Subdural empyema

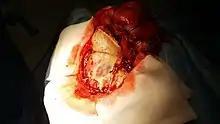
Subdural empyema

Bacterial or occasionally fungal infection of the skull bones or air sinuses can spread to the subdural space, producing a subdural empyema. The underlying arachnoid and subarachnoid spaces are usually unaffected, but a large subdural empyema may produce a mass effect. Further, a thrombophlebitis may develop in the bridging veins that cross the subdural space, resulting in venous occlusion and infarction of the brain. With treatment, including surgical drainage, resolution of the empyema occurs from the dural side, and, if it is complete, a thickened dura may be the only residual finding. Symptoms include those referable to the source of the infection. In addition, most patients are febrile, with headache and neck stiffness, and, if untreated, may develop focal neurologic signs, lethargy, and coma. The CSF profile is similar to that seen in brain abscesses, because both are parameningeal infectious processes. If diagnosis and treatment are prompt, complete recovery is usual.